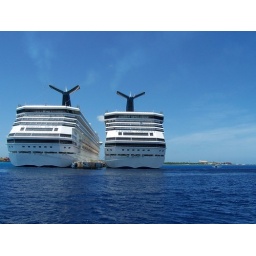
The Carnival Valor and Conquest docked in the clear blue waters of Cozomel.